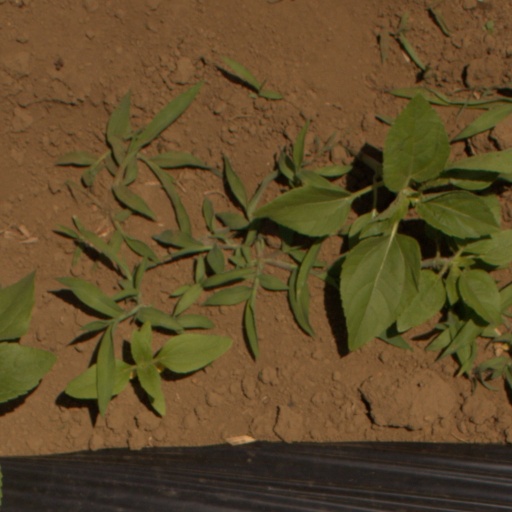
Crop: Jerusalem artichoke